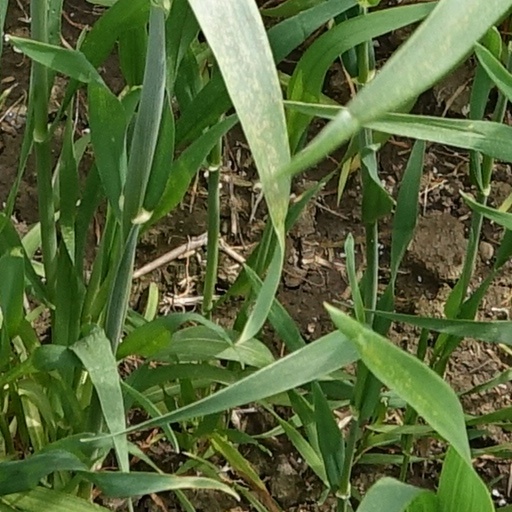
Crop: wheat